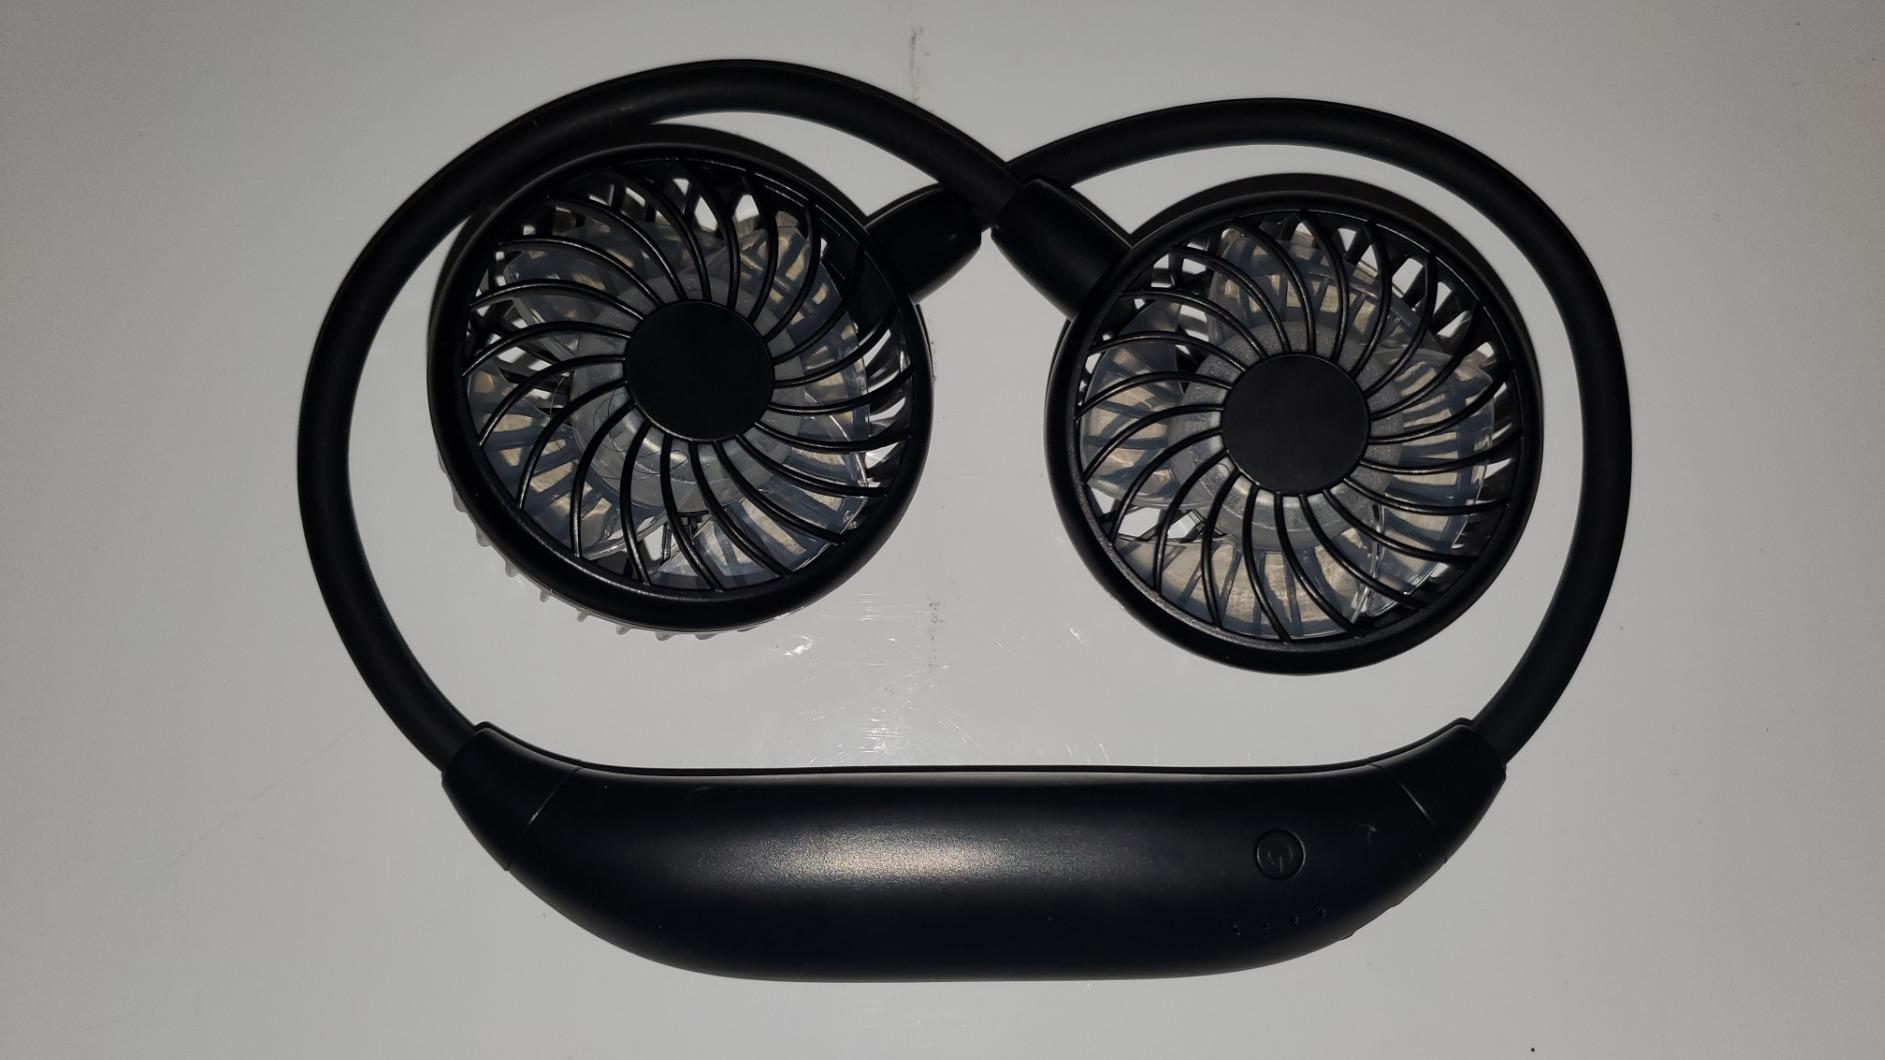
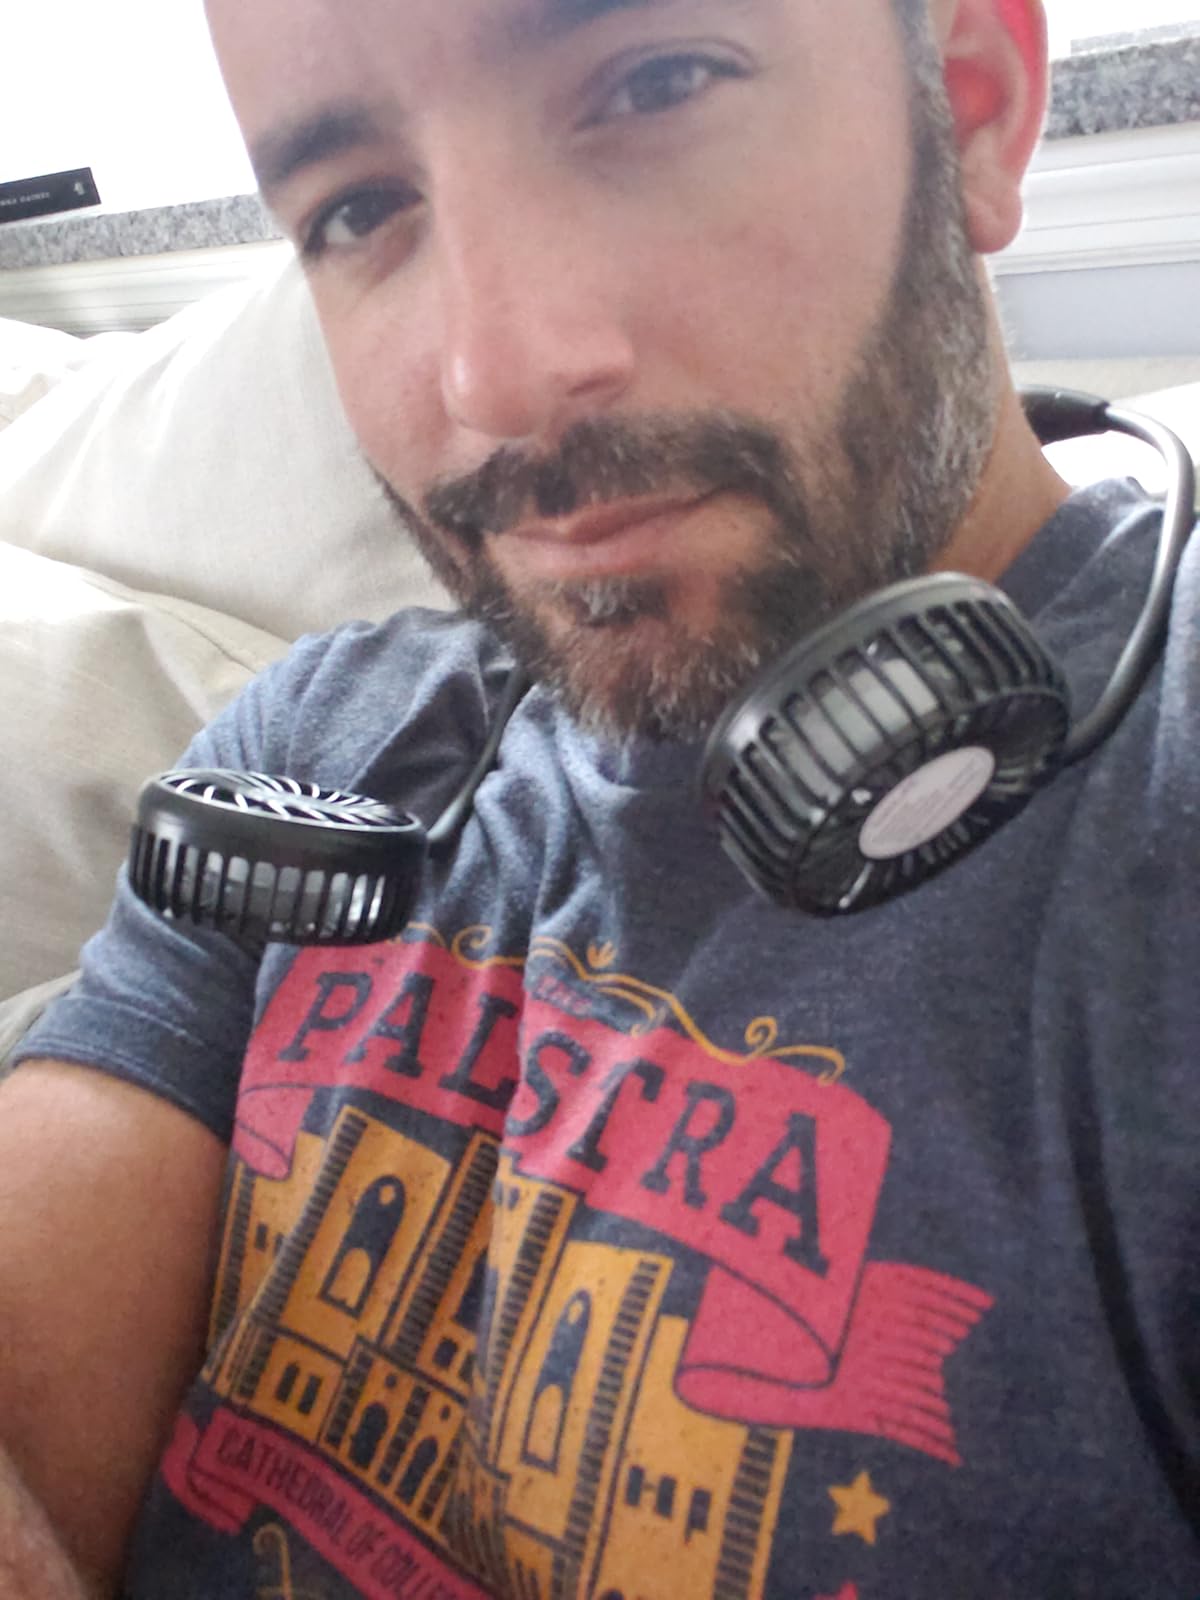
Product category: fan
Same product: yes